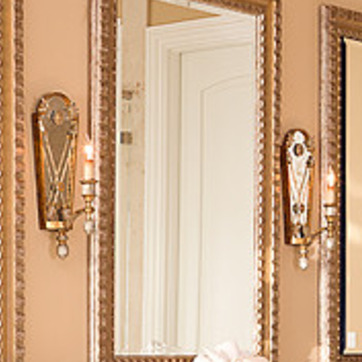
Material: mirror